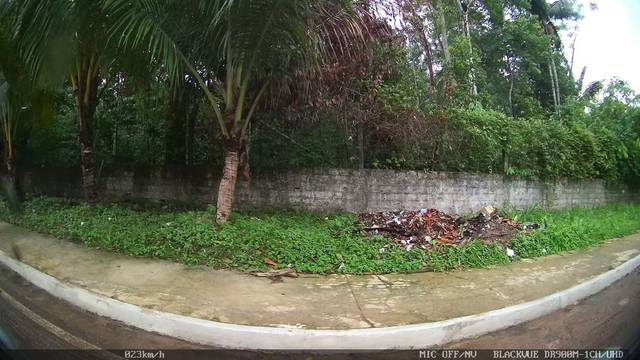
Region: Brazil
Coordinates: -1.4, -48.41